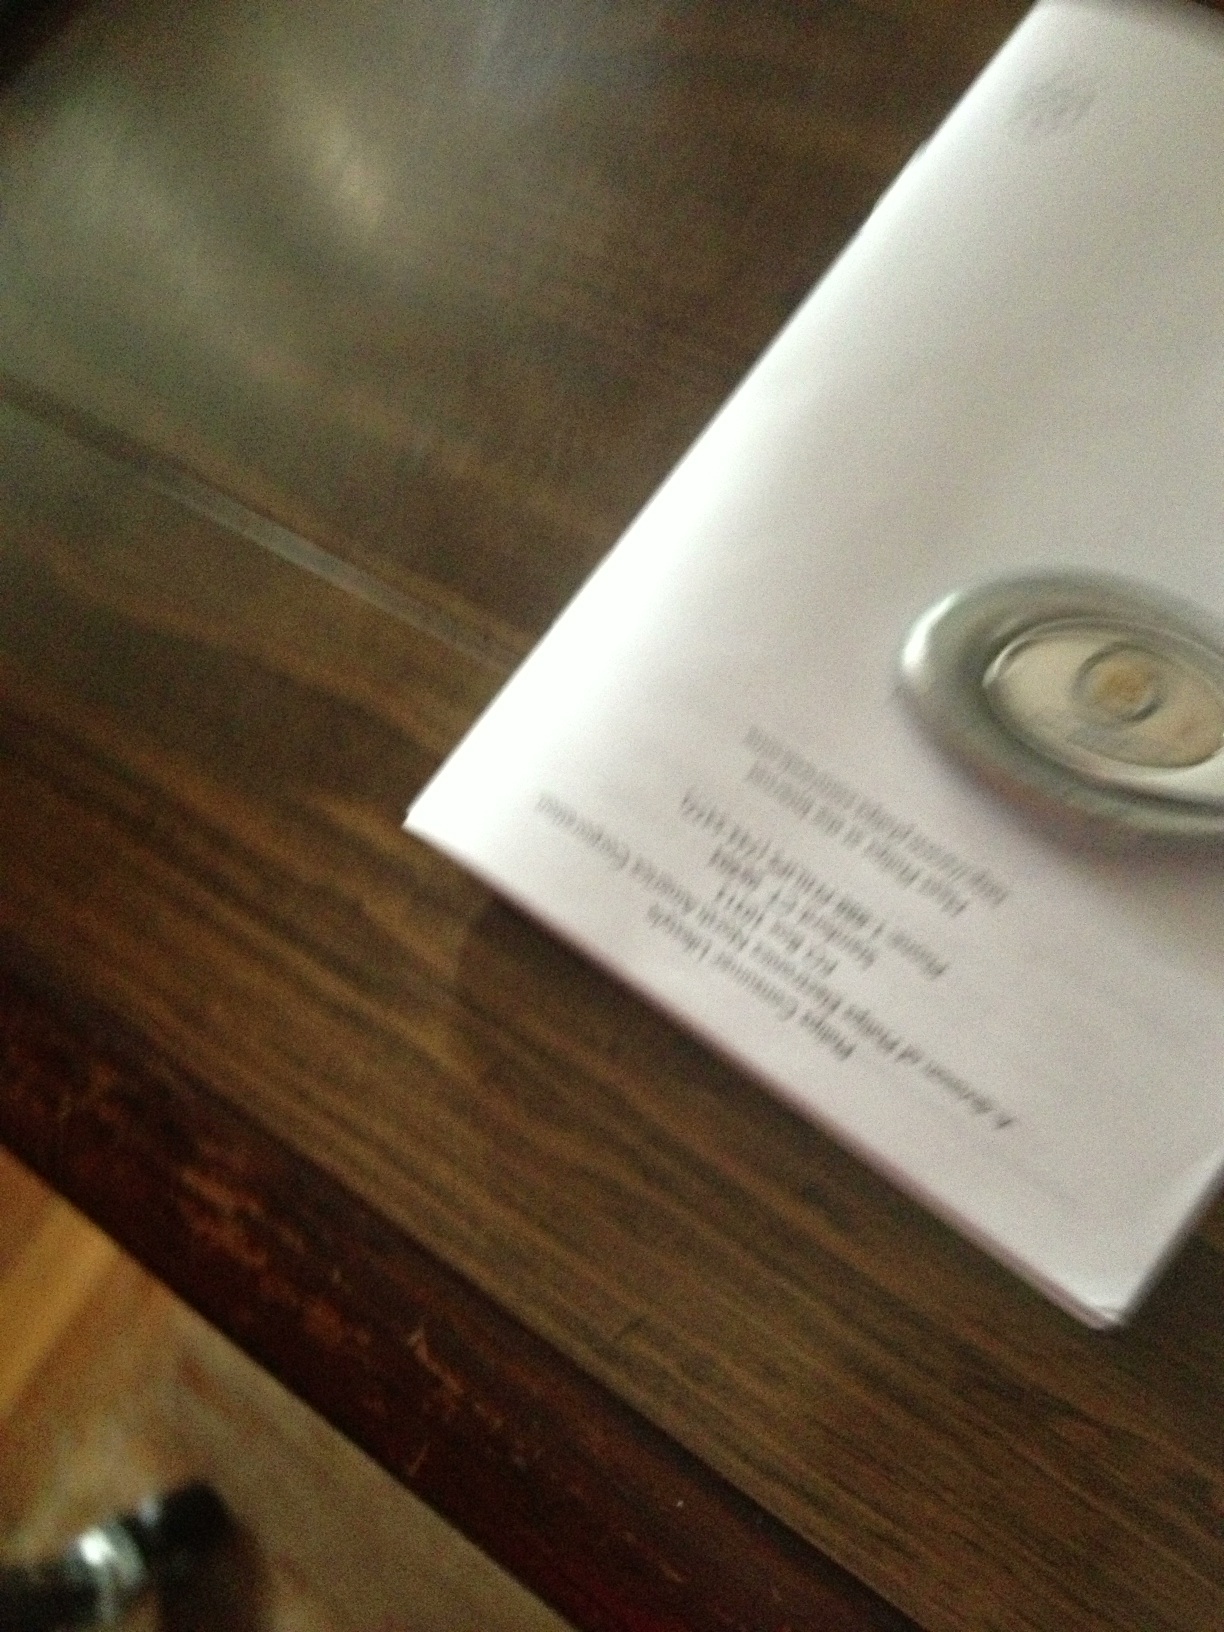Question: What is this picture of the keychain?  Not the key but the keychain.
Answer: unanswerable